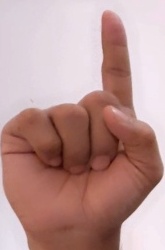
ASL sign: 1